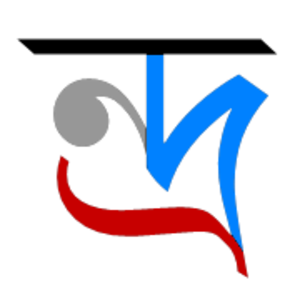
Ligature des consonnes ndr en bengalî. Esperanto: Bengala konsonanta kunmetaĵo ndr.
L’alphasyllabaire bengali est le système d’écriture employé pour écrire certaines langues du Bangladesh et de l’Est de l’Inde, dont le bengali, l’assamais et le meitei. Il ressemble à la devanagari et au gurmukhī, mais son tracé est plus sinueux. Comme eux, il s’écrit de gauche à droite.